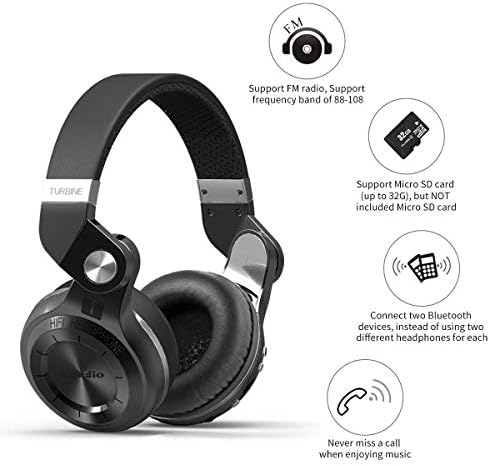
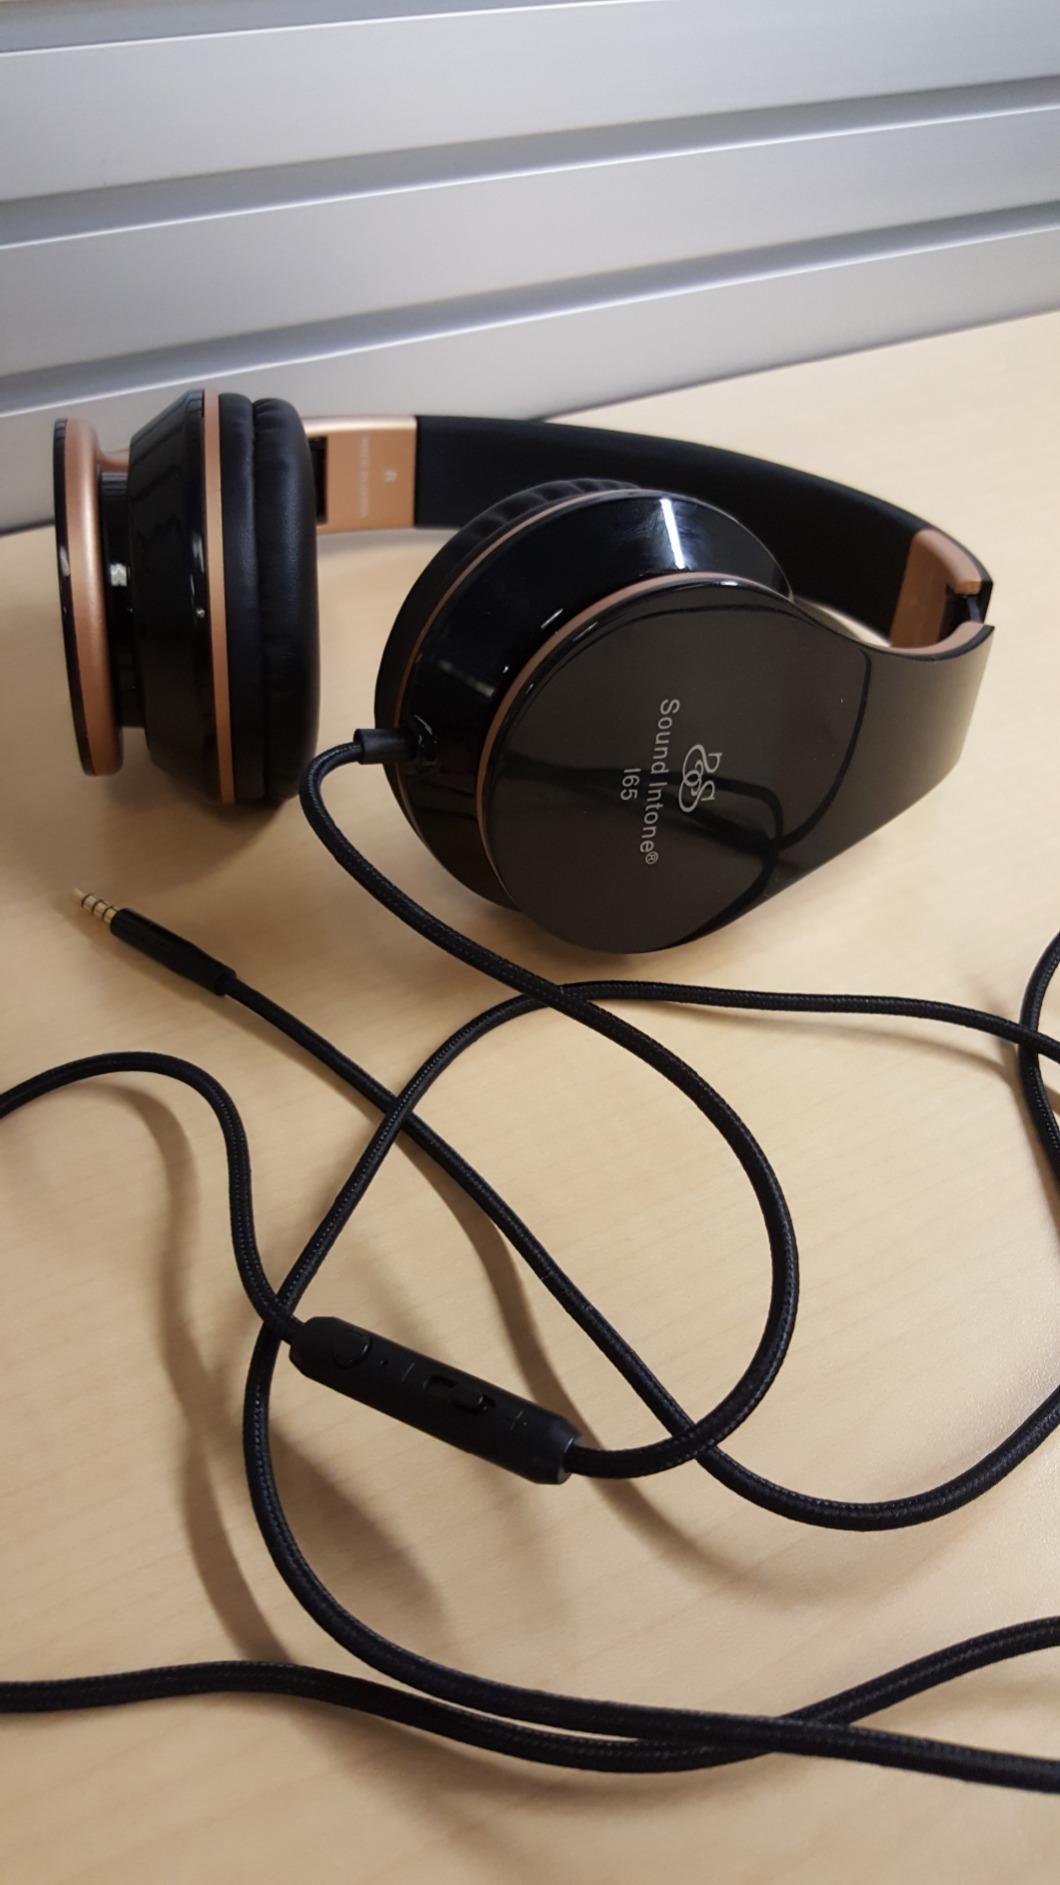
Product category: headphones
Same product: no